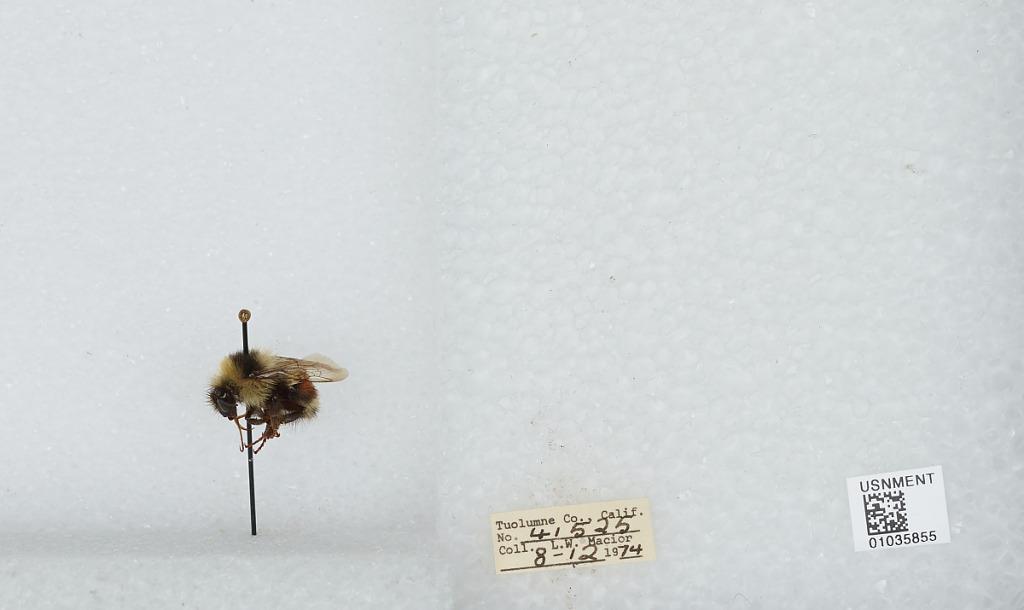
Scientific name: Bombus (Cullumanobombus) rufocinctus Cresson
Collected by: L. Macior
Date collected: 1974-8-12
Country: United States
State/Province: California
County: Tuolumne
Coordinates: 38.02, -119.93